Kristaps Keggi

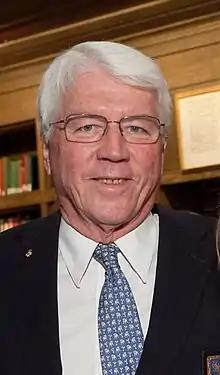
Dr. Kristaps Keggi

Kristaps Juris Keggi (August 9, 1934 – July 4, 2023) was a Latvian-American orthopedic surgeon. He was considered to be the pioneer of the anterior approach to total hip replacement. Keggi was the recipient of multiple national and international awards and four Honorary Doctorates.